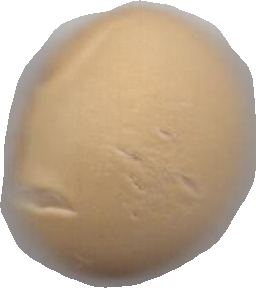
Variety: Dega